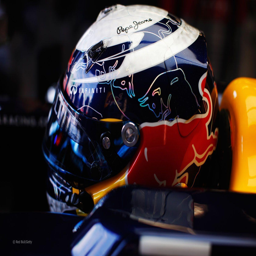
the many helmets of award winner